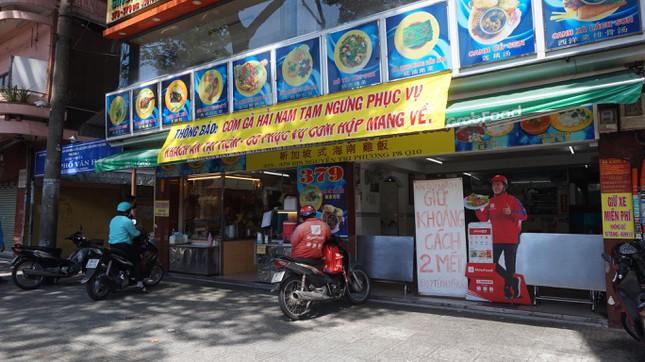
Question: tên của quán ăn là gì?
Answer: tên của quán ăn là cơm gà hải nam